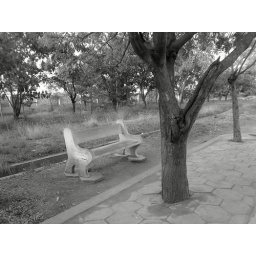
A bench under a tree in my coll.... with black &amp;amp; white applied.... Nostalgic!